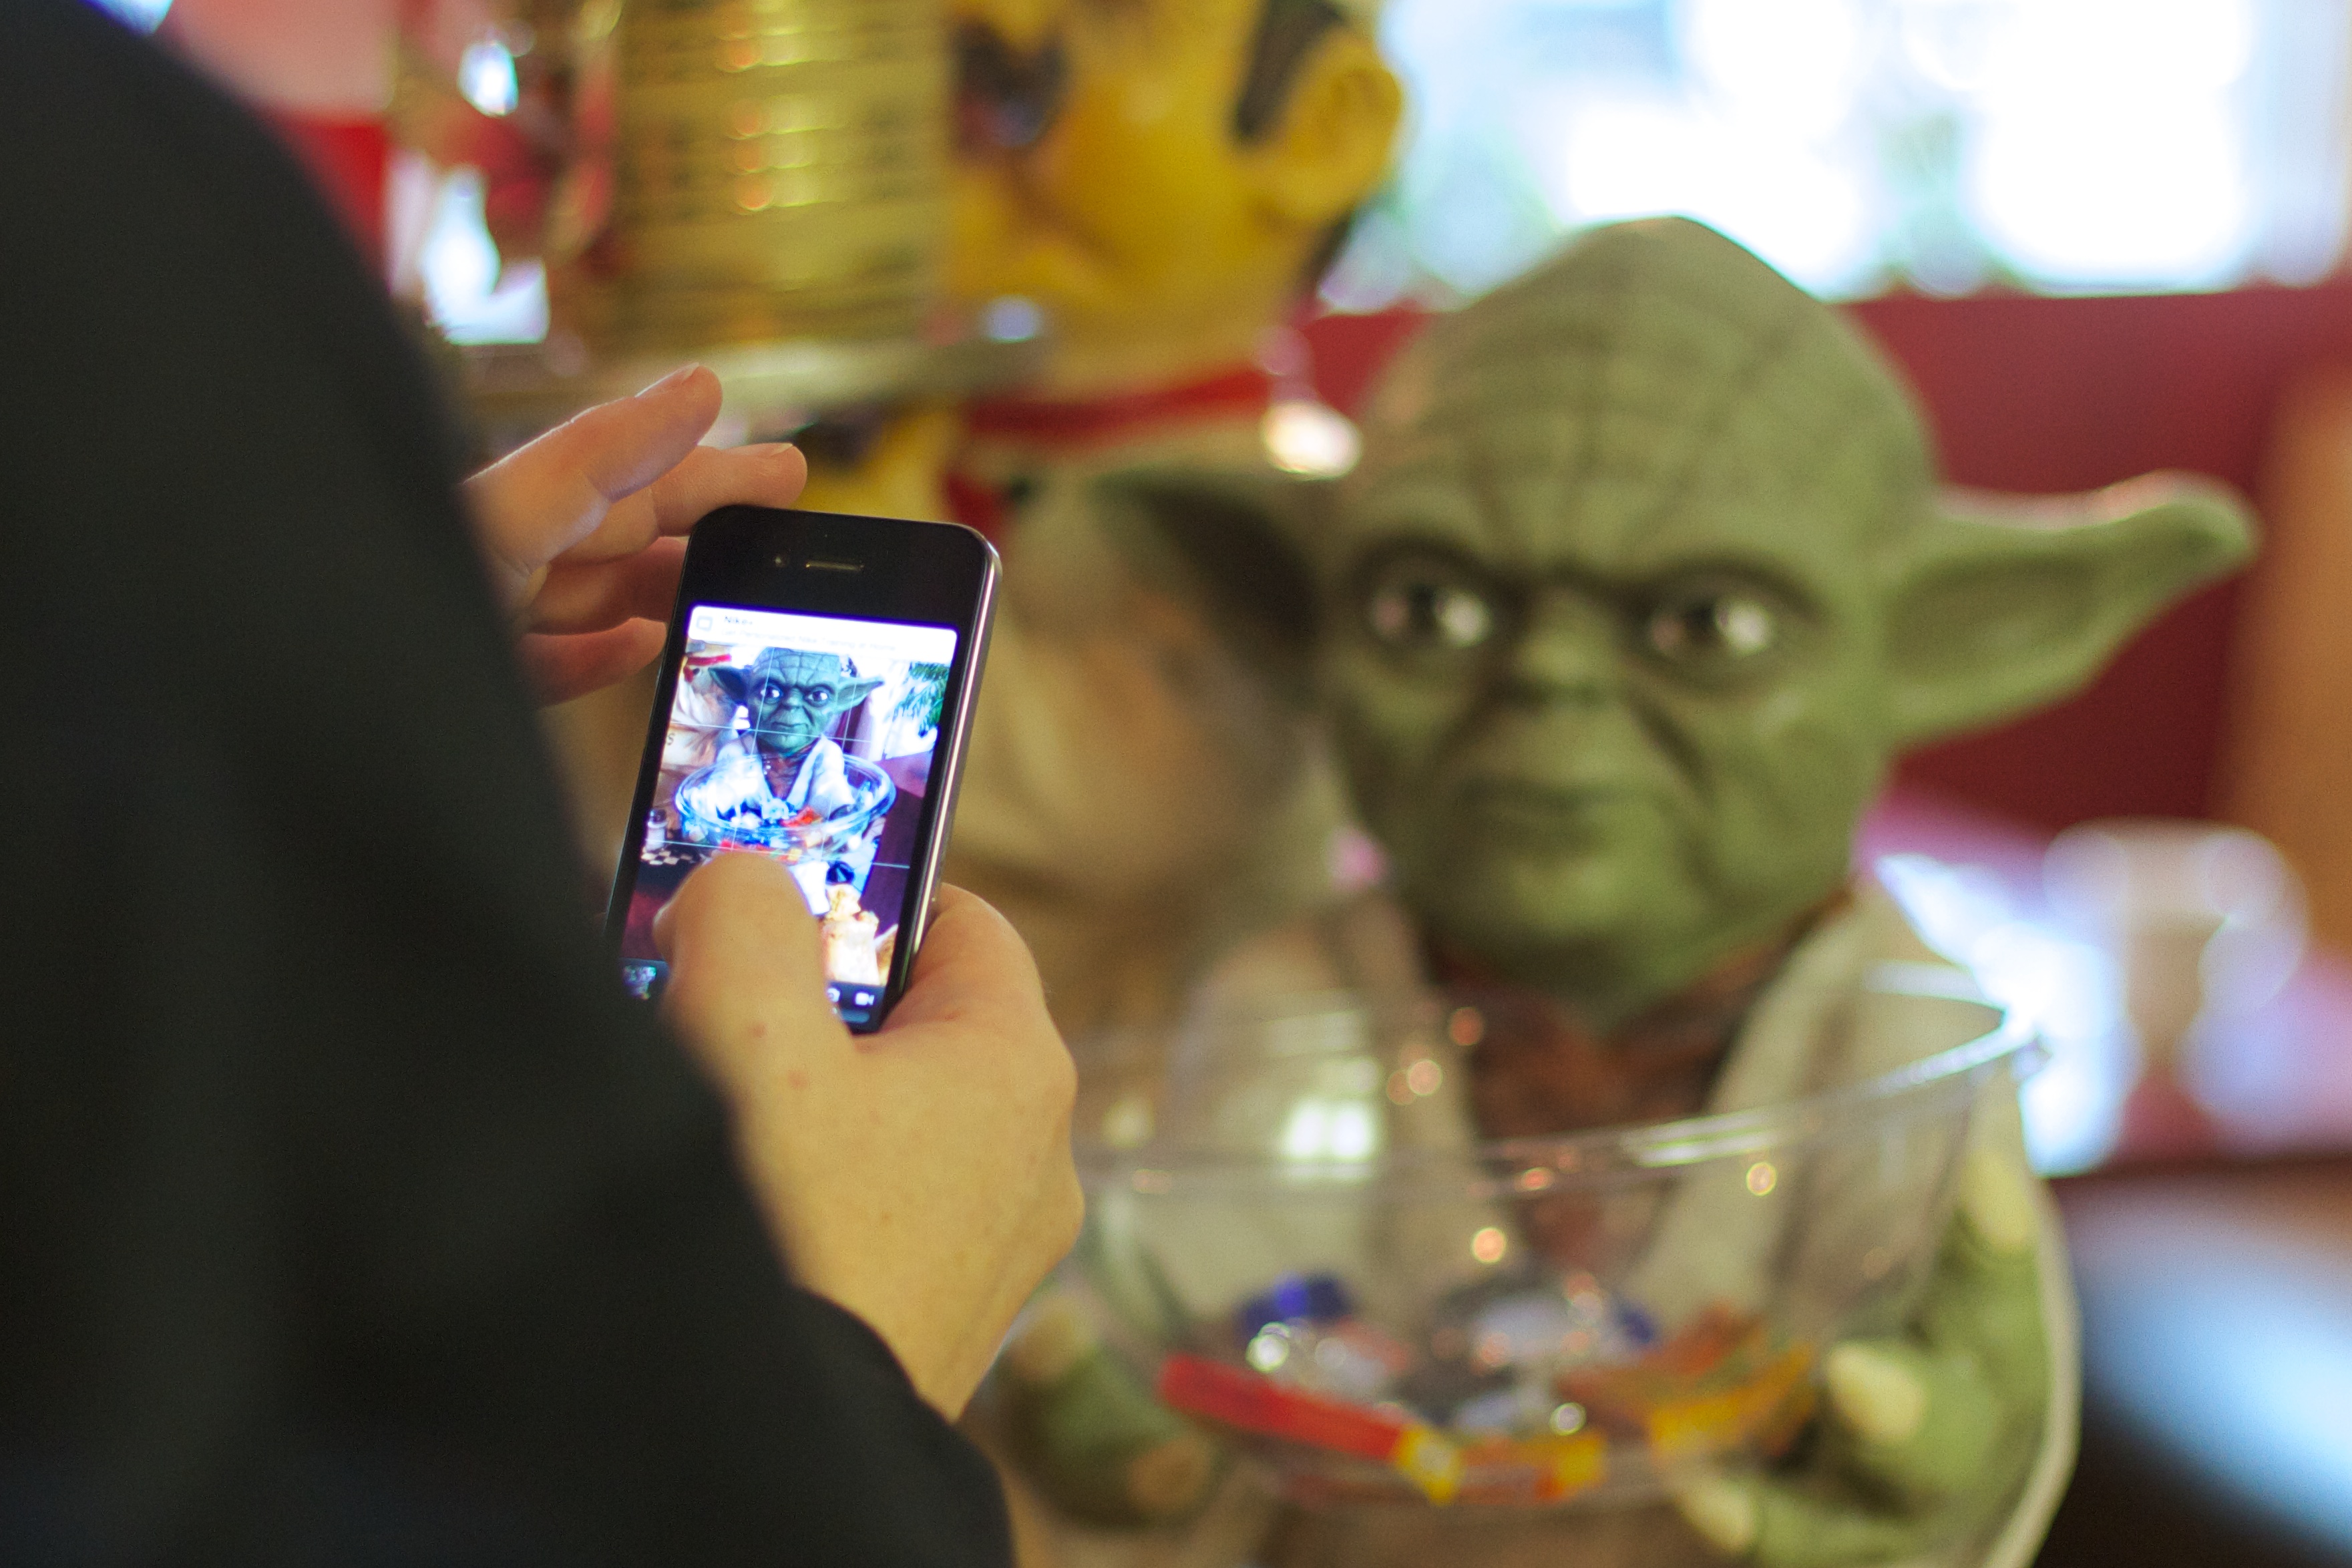
color, yellow, toy, yoda